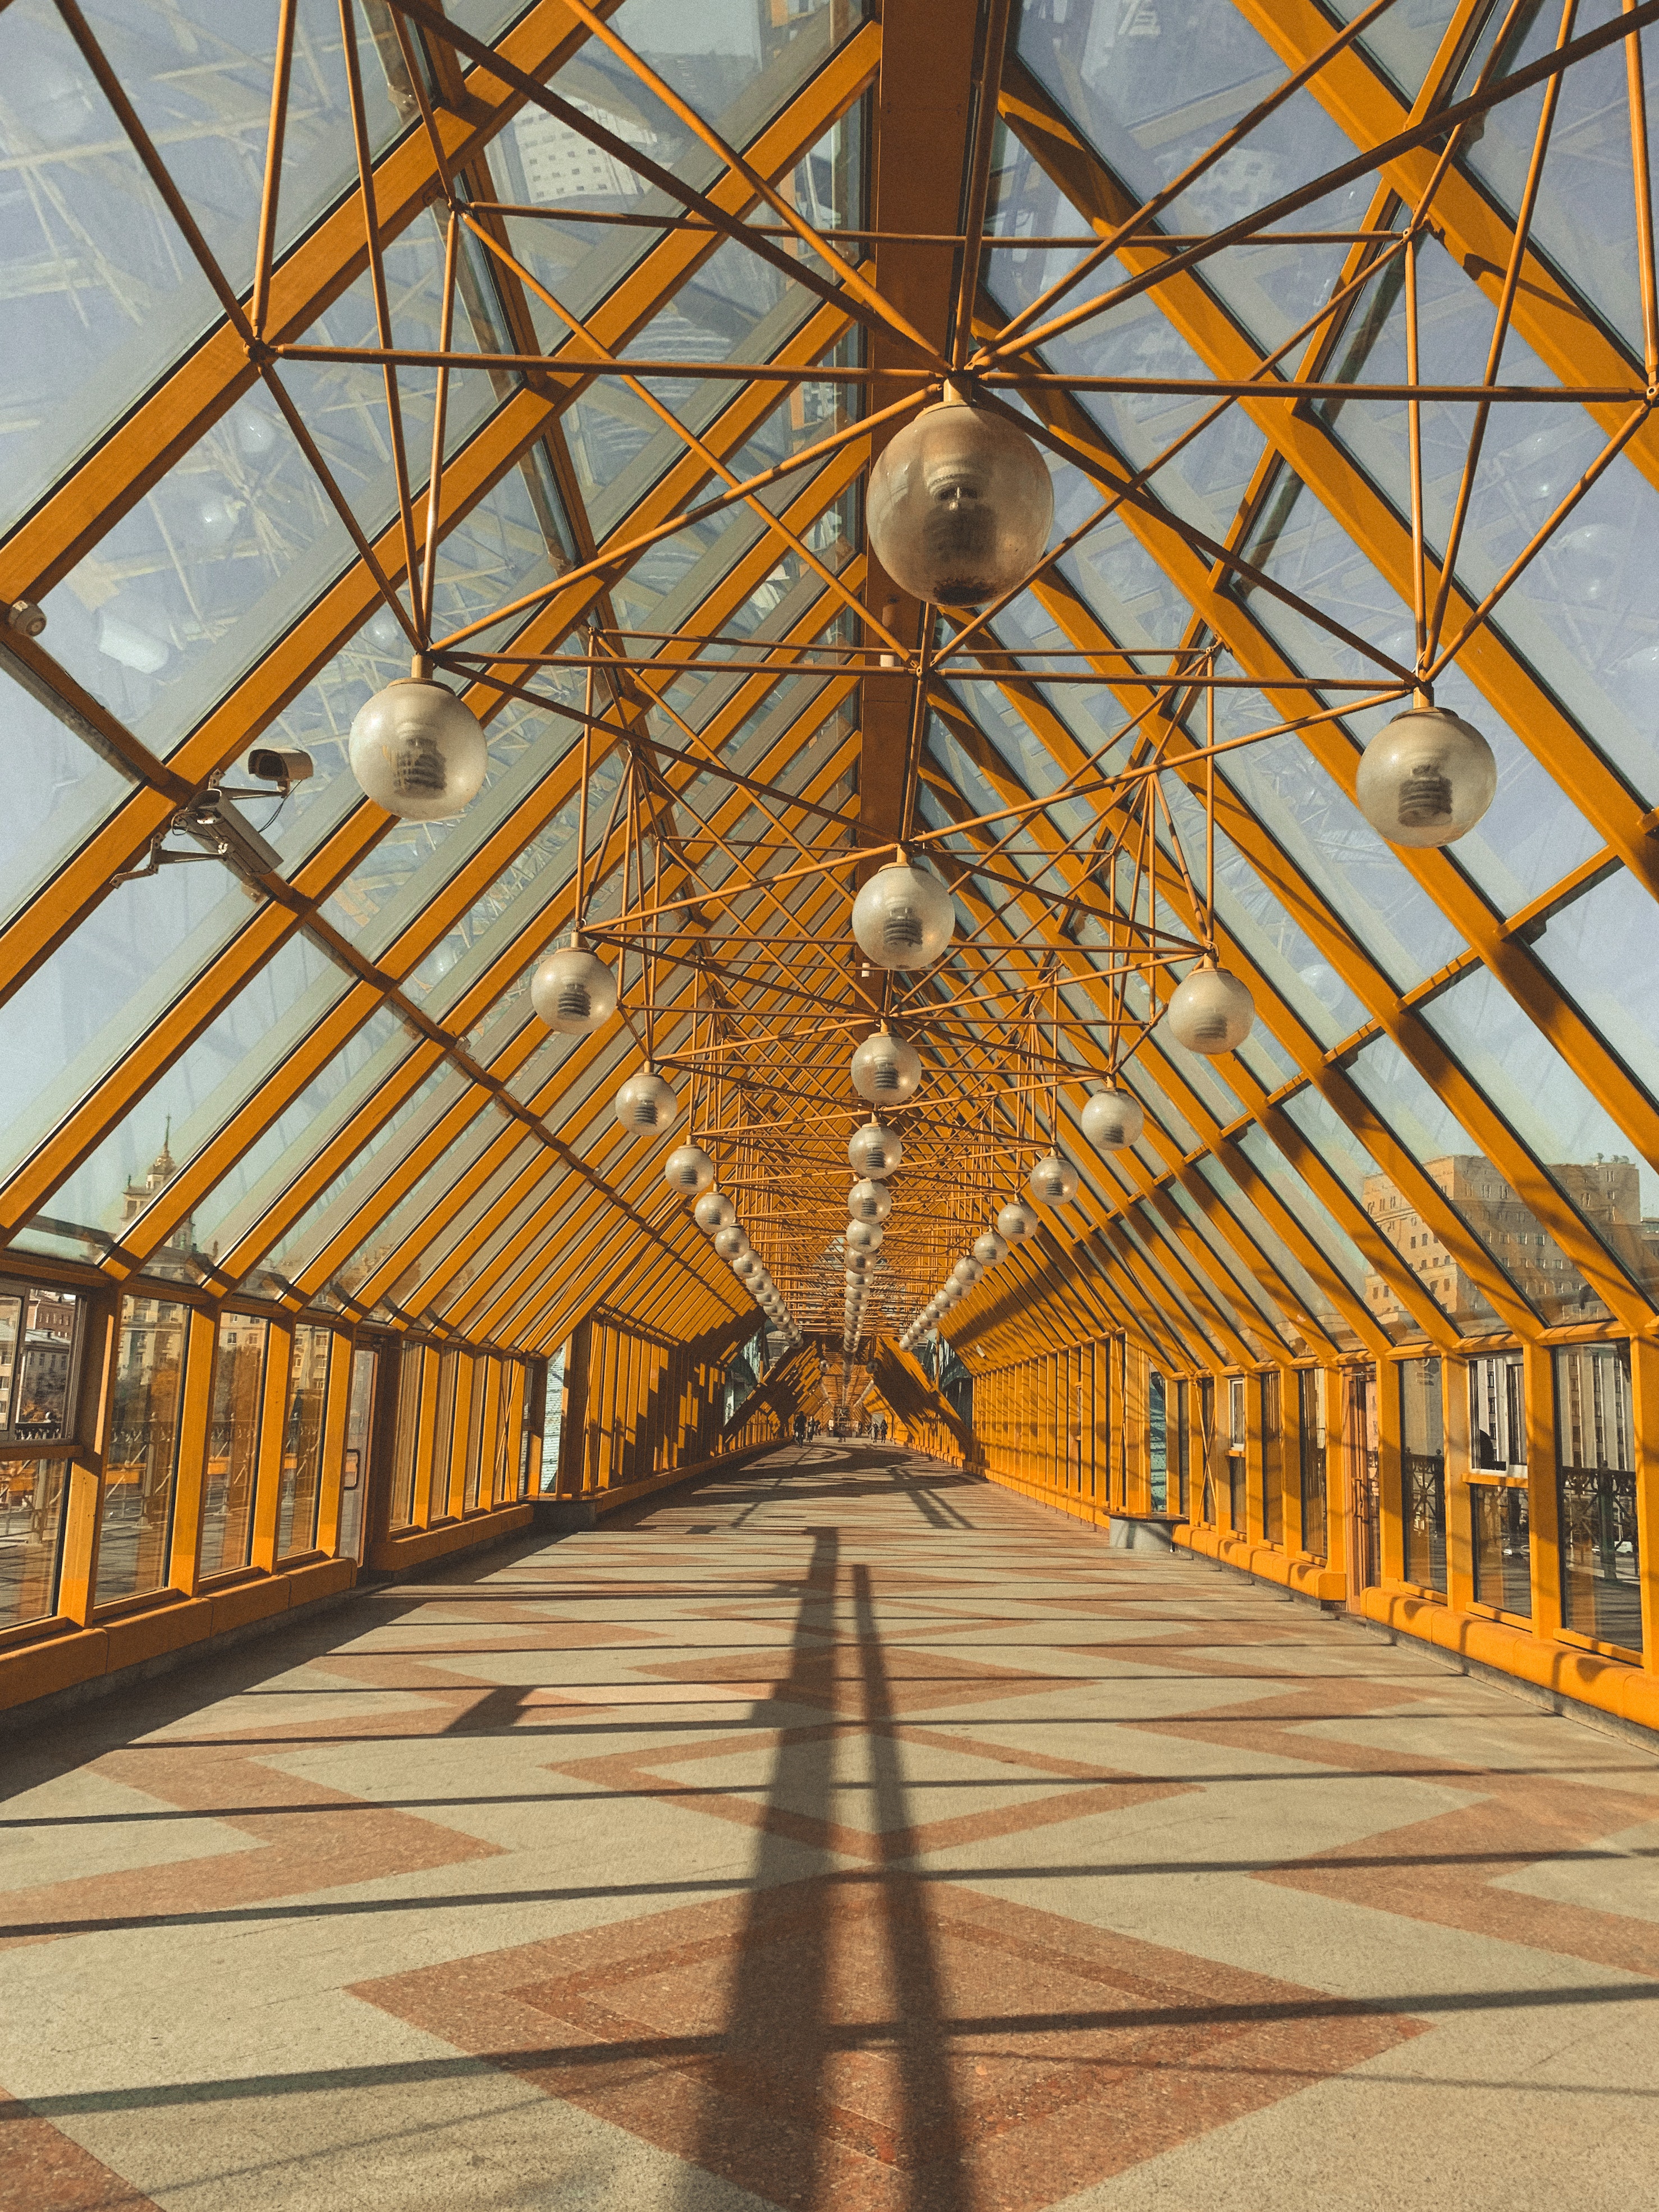
natural, wood, line, tree, shade, symmetry, beam, Tints and shades, pattern, ceiling, metal, triangle, road surface, nonbuilding structure, steel, composite material, daylighting, walkway, roof, fixture, engineering, shadow, plant, art, flooring, rectangle, electricity